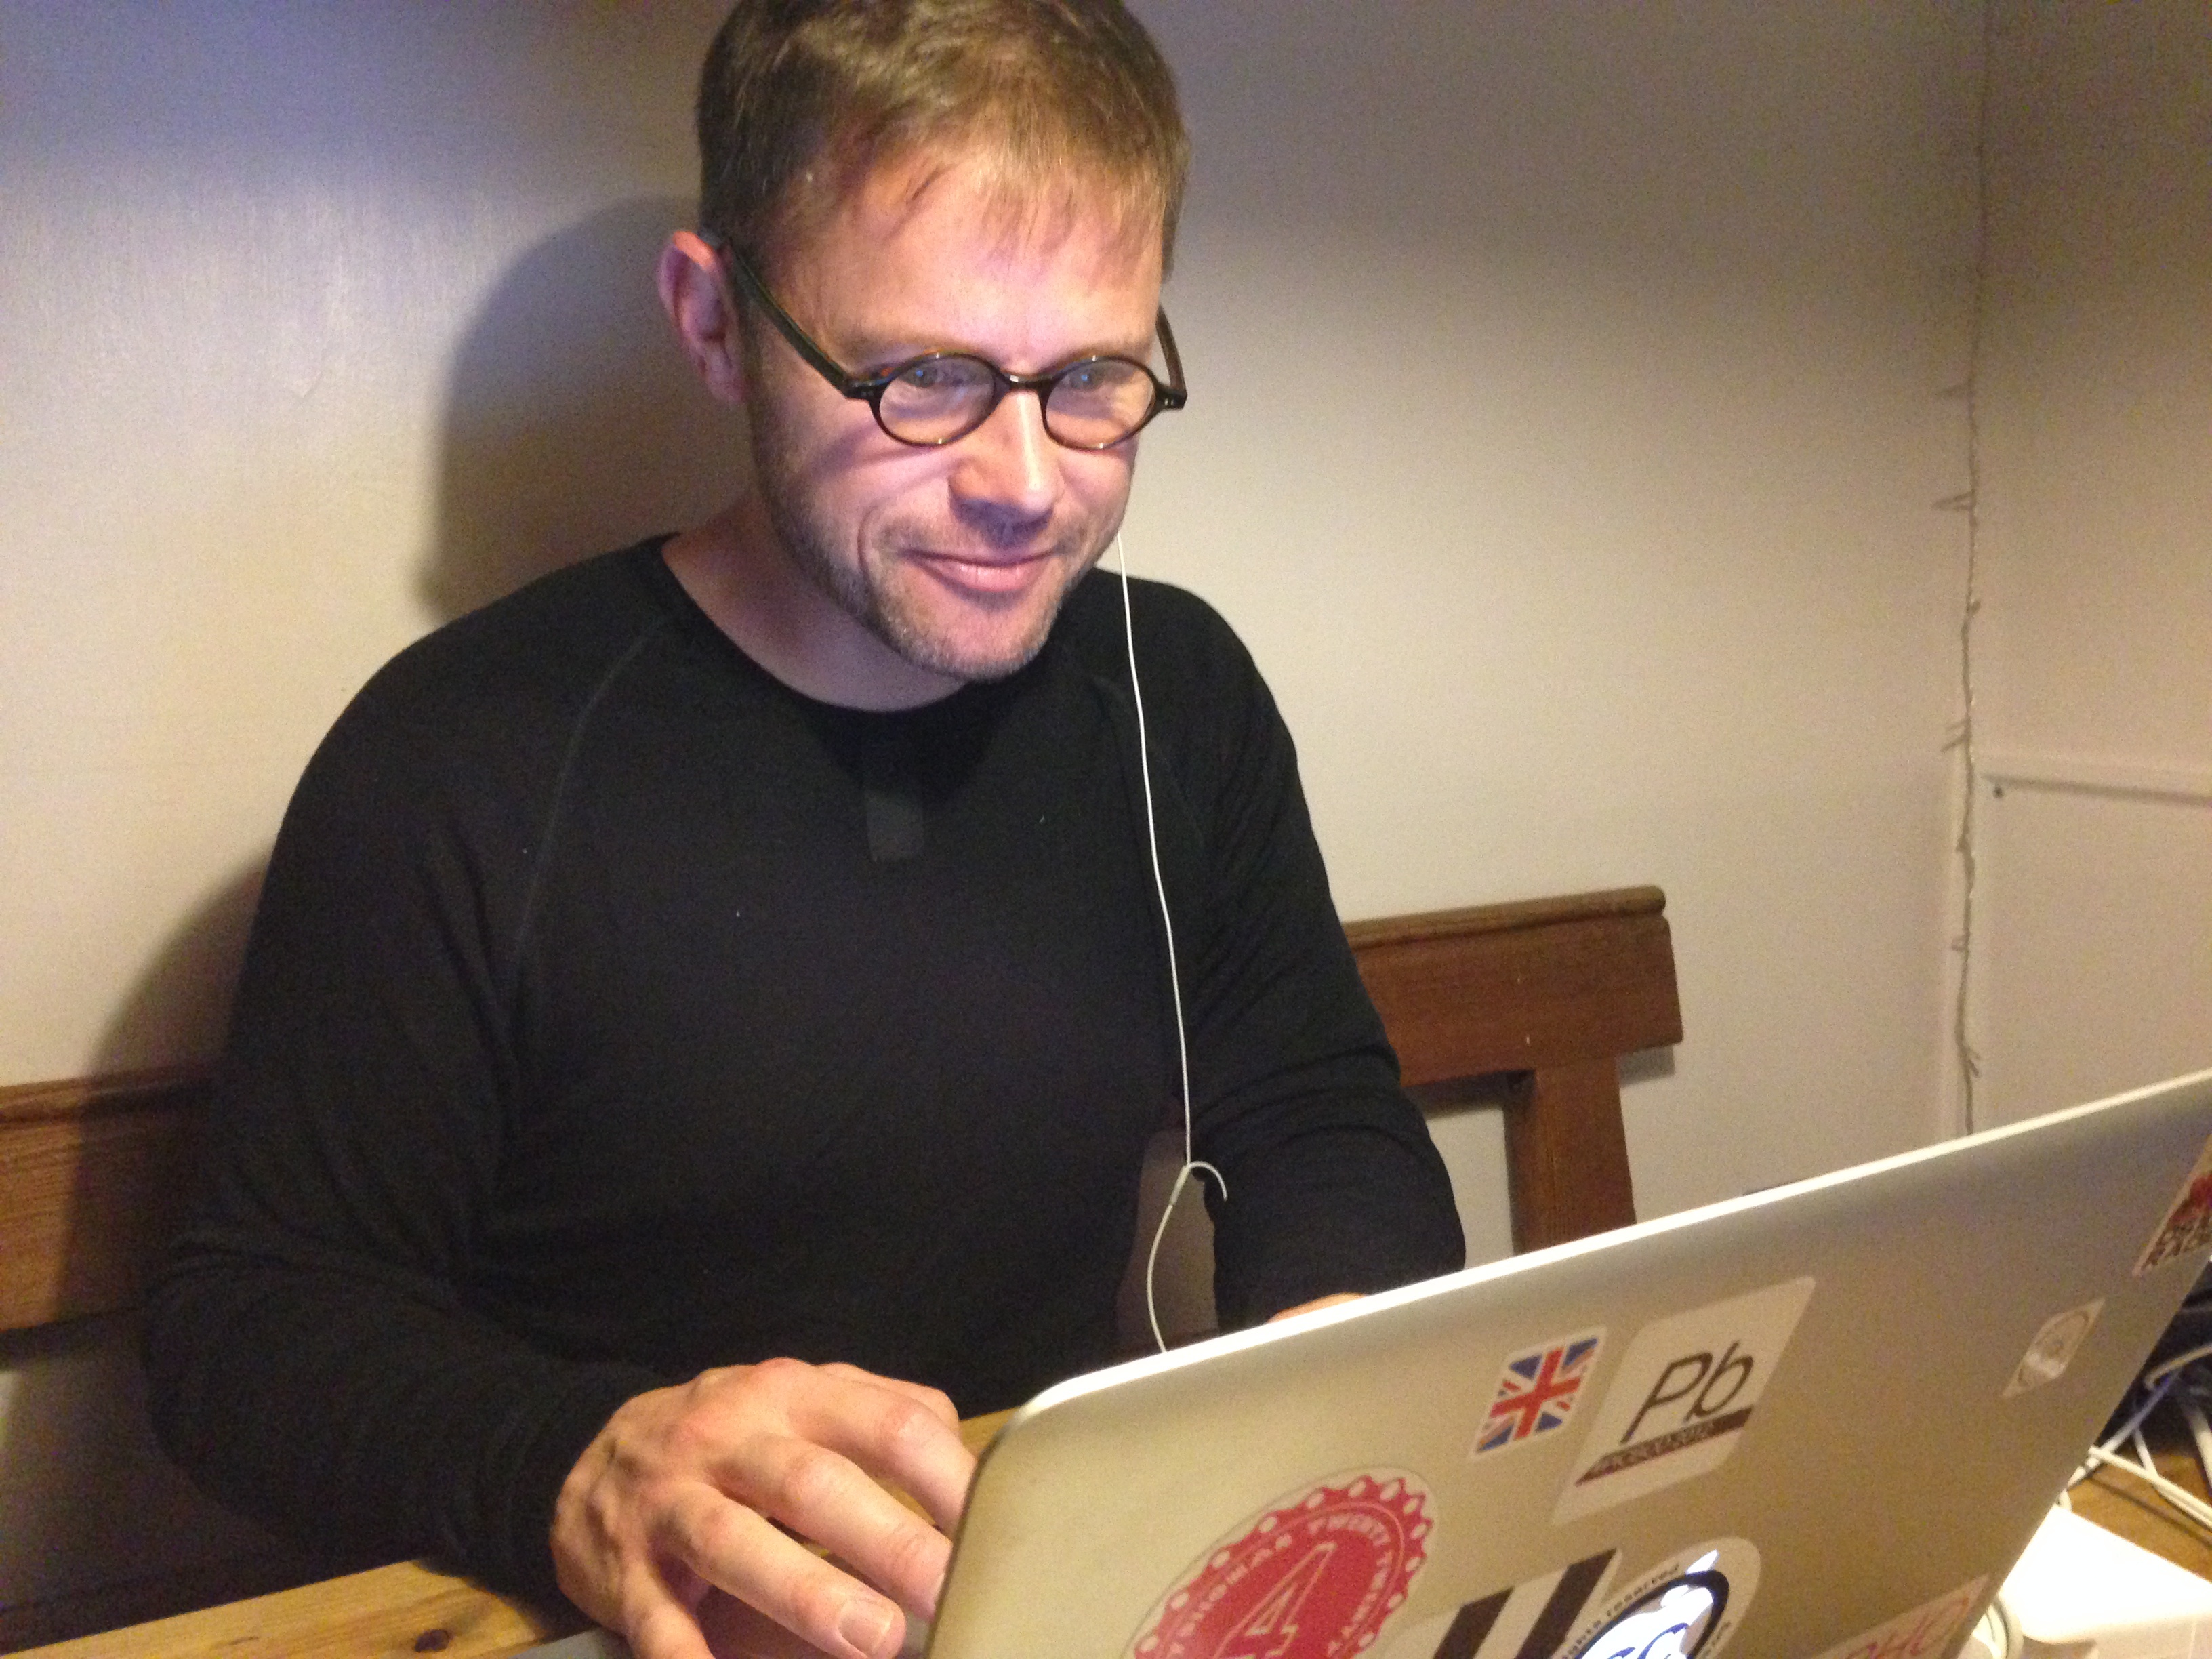
person, professional, cool image, glasses, sense